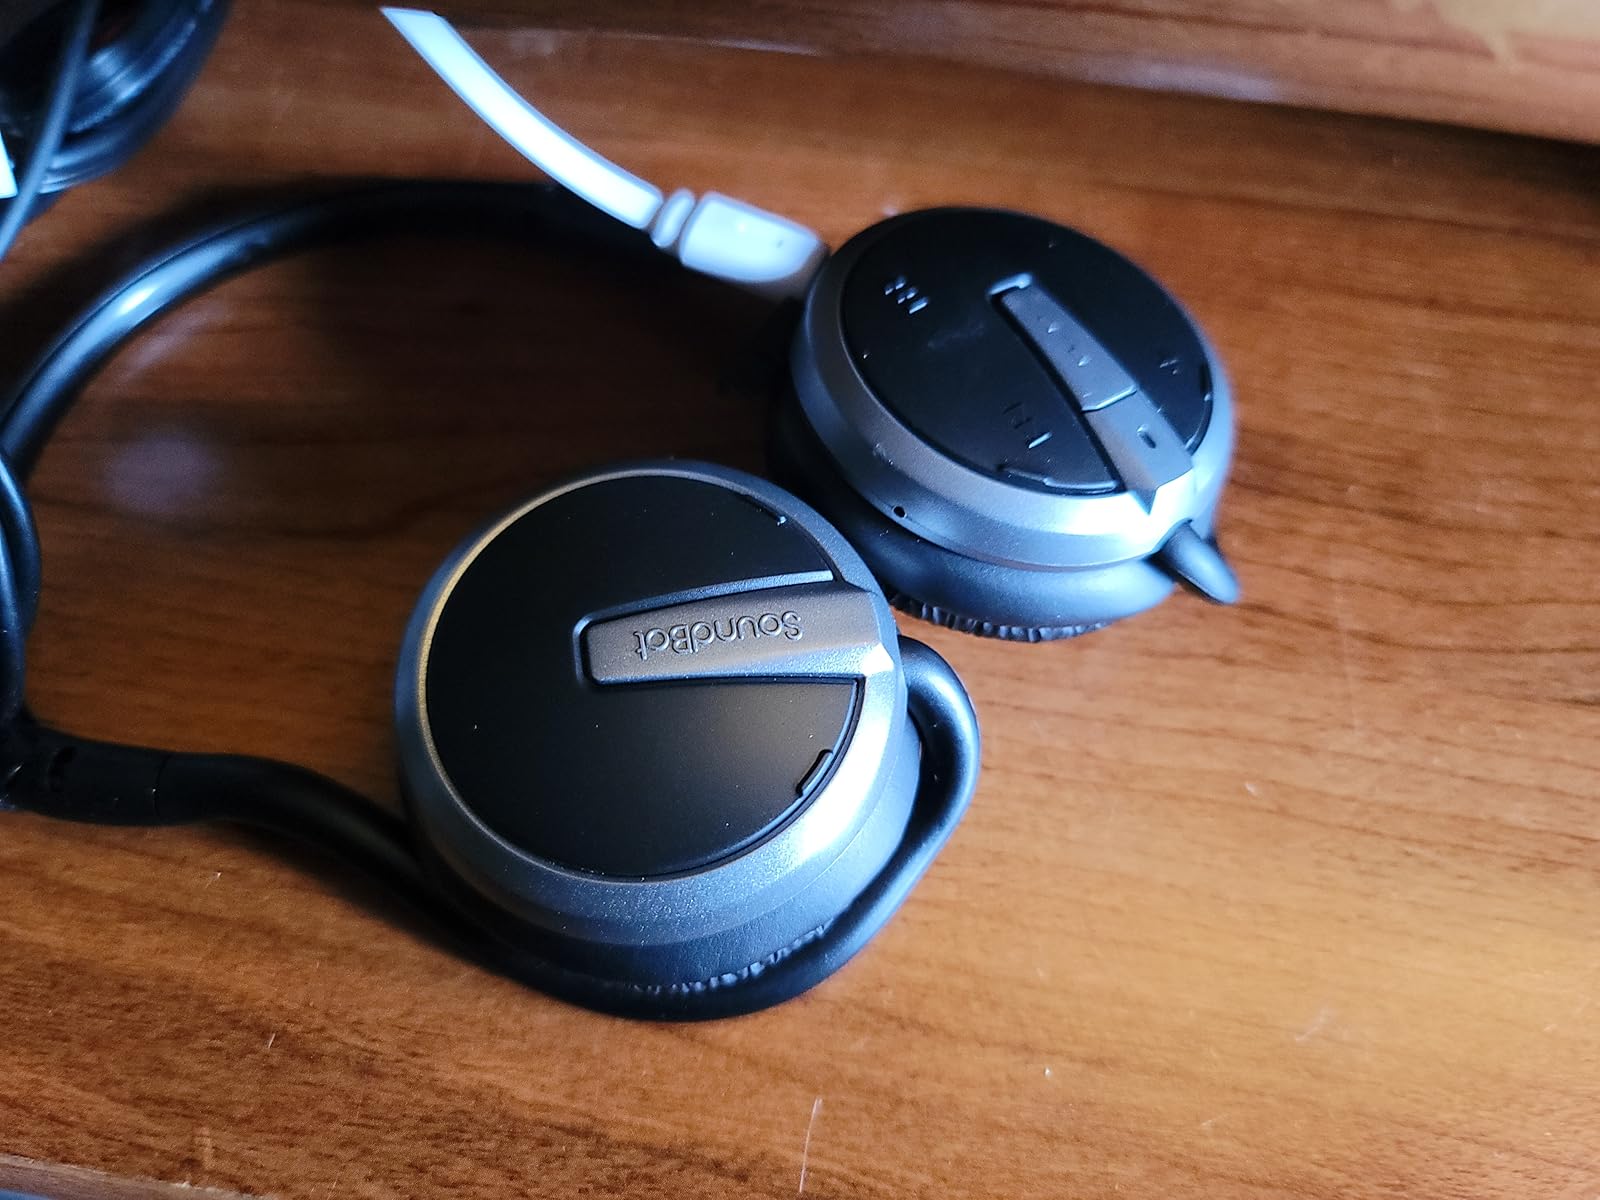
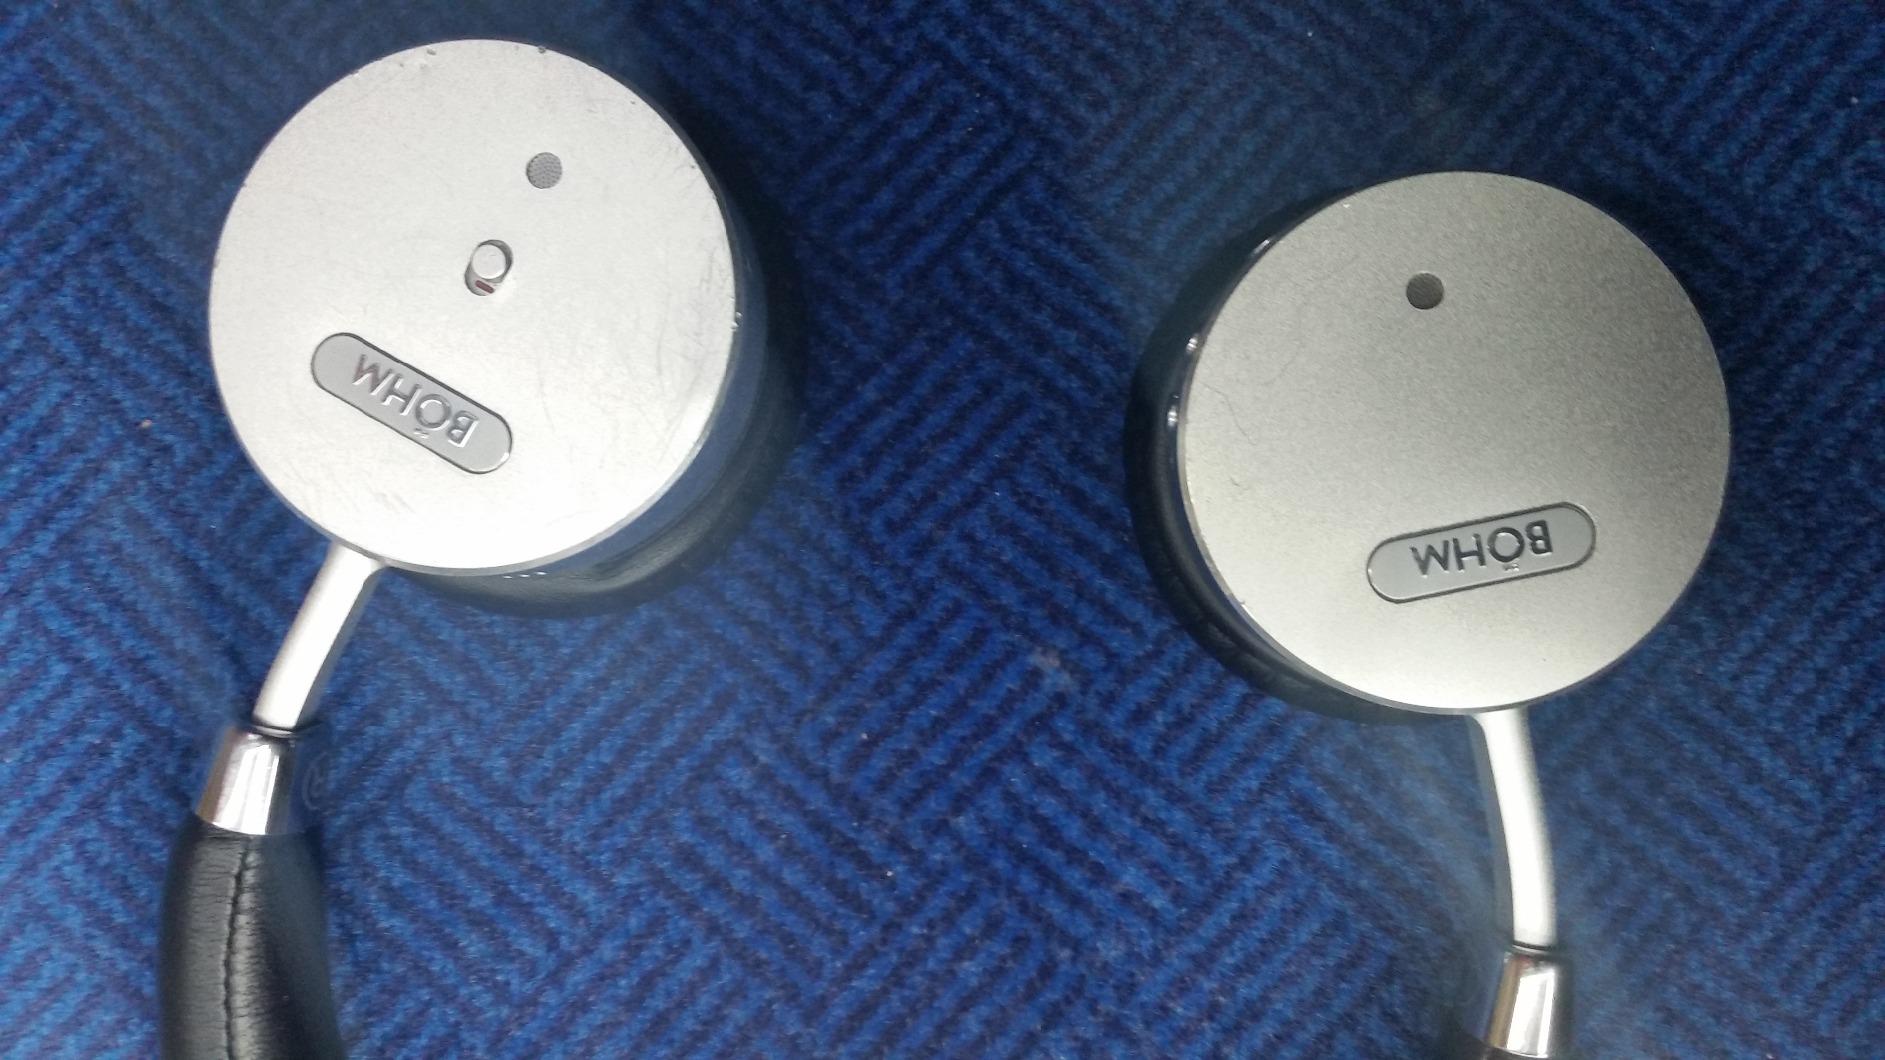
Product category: headphones
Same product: no